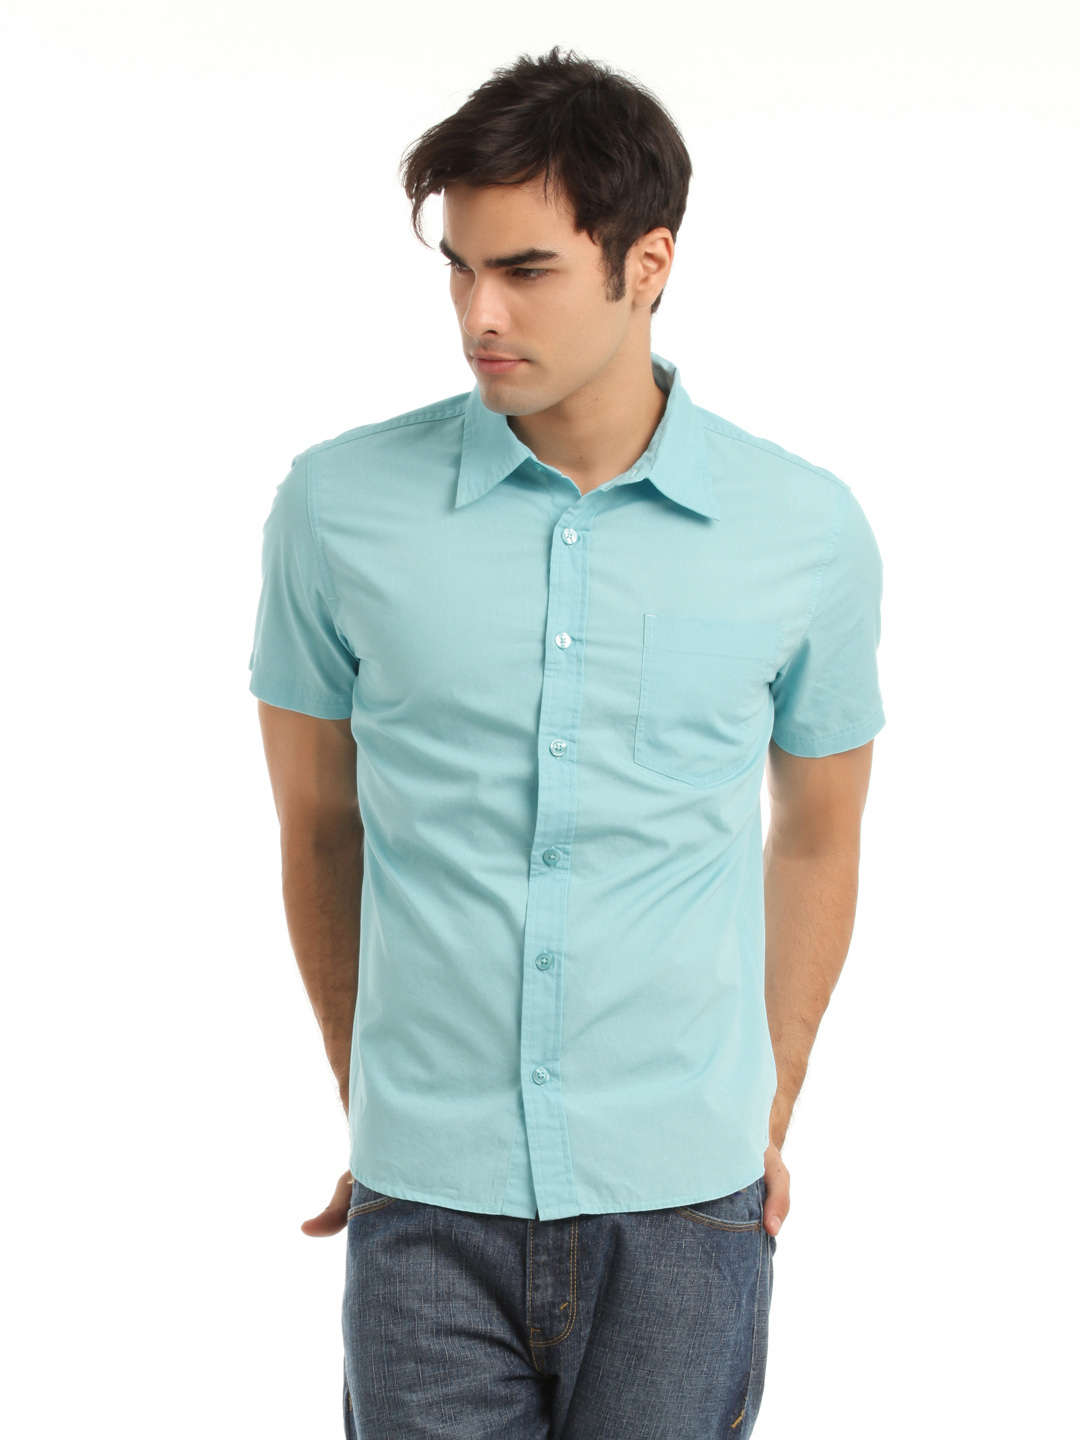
Myntra Men Light Blue Shirt
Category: Apparel / Topwear / Shirts
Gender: Men
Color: Blue
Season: Summer 2012
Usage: Casual